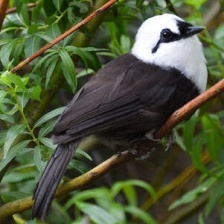
Species: SAMATRAN THRUSH
Scientific name: MYOPHONUS CASTANEUS